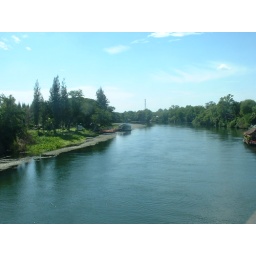
a nice view from the bridge over the river kwai